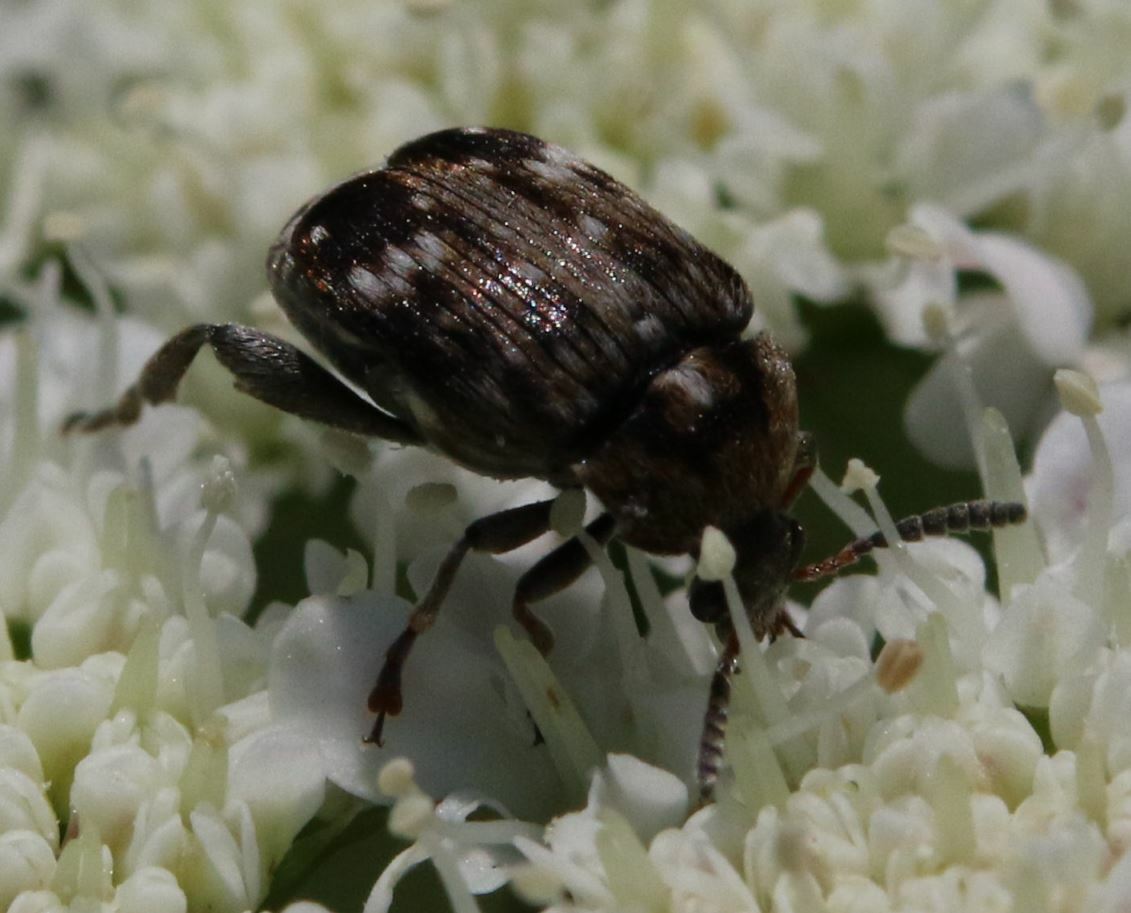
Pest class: pea_weevil